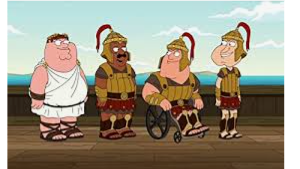
Portrait style: Cartoon Portrait